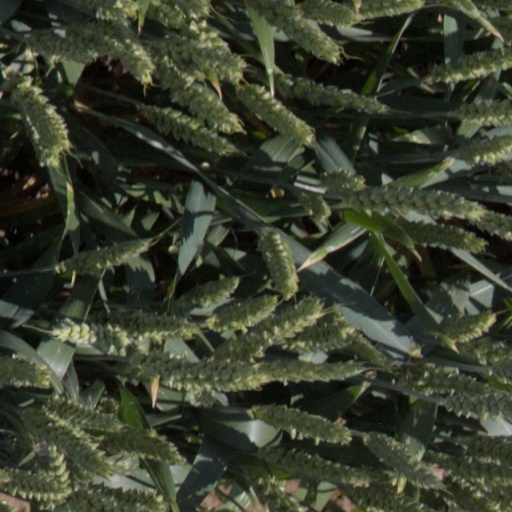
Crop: wheat